Builders Labourers Federation

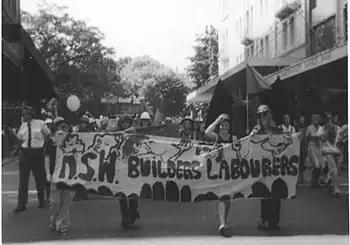
Female members of the NSW Builders Labourers Federation march on International Women's Day in Sydney, 1975.

The Builders Labourers Federation (BLF) was an Australian trade union that existed from 1911 until 1972, and from 1976 until 1986, when it was permanently deregistered in various Australian states by the federal Hawke Labor government and some state governments of the time. This occurred in the wake of a Royal Commission into corruption by the union. About the same time, BLF federal secretary Norm Gallagher was jailed for corrupt dealings after receiving bribes from building companies that he used to build a beach house.